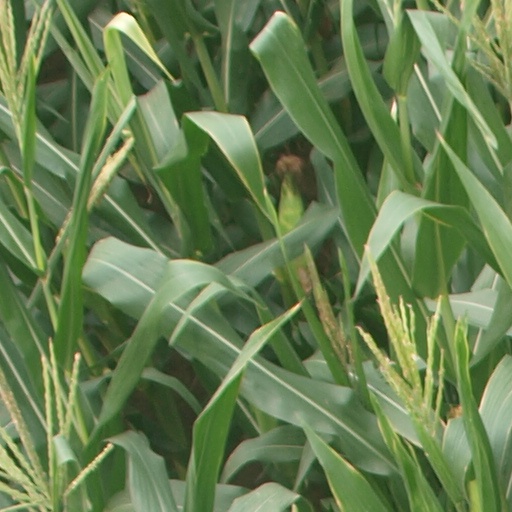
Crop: maize; corn